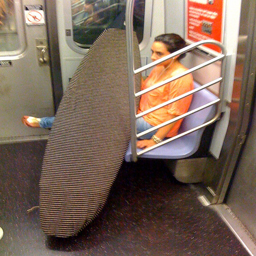
A woman sitting on the subway with a covered surfboard.
A person is sitting on a subway with a surfboard.
A woman is sitting on a bus seat with a large item.
A Woman with a large covered object, sits in a train.
A woman sitting on a subway holding a surfboard.